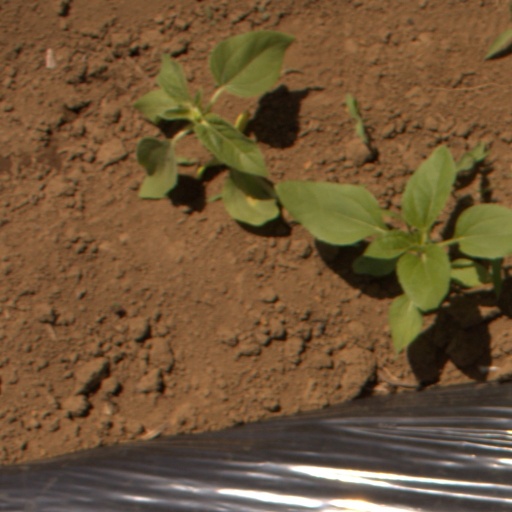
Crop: Jerusalem artichoke